Adoration of the Shepherds (Le Nain)

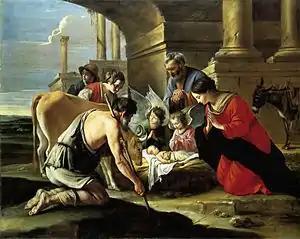
"Adoration of the Shepherds" by the Le Nain Brothers

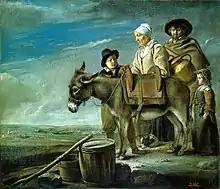
"The Milkmaid's Family", a more typical Le Nain painting thought to date to 1641, with similar donkey.

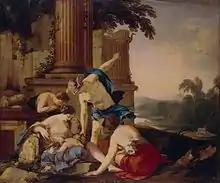
"Mercury confiding Bacchus to the Nymphs", Laurent de La Hyre, dated 1638, with a similar setting

The Adoration of the Shepherds by the Le Nain Brothers is in the National Gallery in London. The painting dates from about 1640, and is relatively unusual as a religious subject or history painting in their "oeuvre"; they are best known for genre painting, especially groups of peasants. As with most of the works of Antoine (c 1600–1648), Louis (c. 1603?–1648) and Mathieu (1607–1677) Le Nain, it is not possible to establish which brother, or combination of brothers, painted it. This painting is unsigned, but when they signed their works, from 1641 to 1648, it was simply as "Lenain".